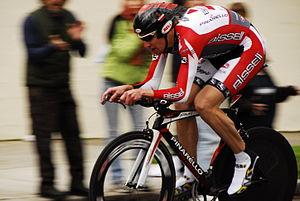
L'équipe cycliste Bissell est une équipe cycliste américaine, ayant existé de 2005 à 2013. Durant son existence, elle court avec une licence d'équipe continentale et participe aux circuits continentaux de cyclisme et en particulier l'UCI America Tour.